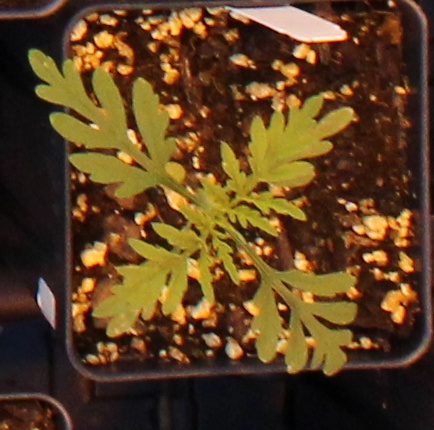
Label: Ragweed